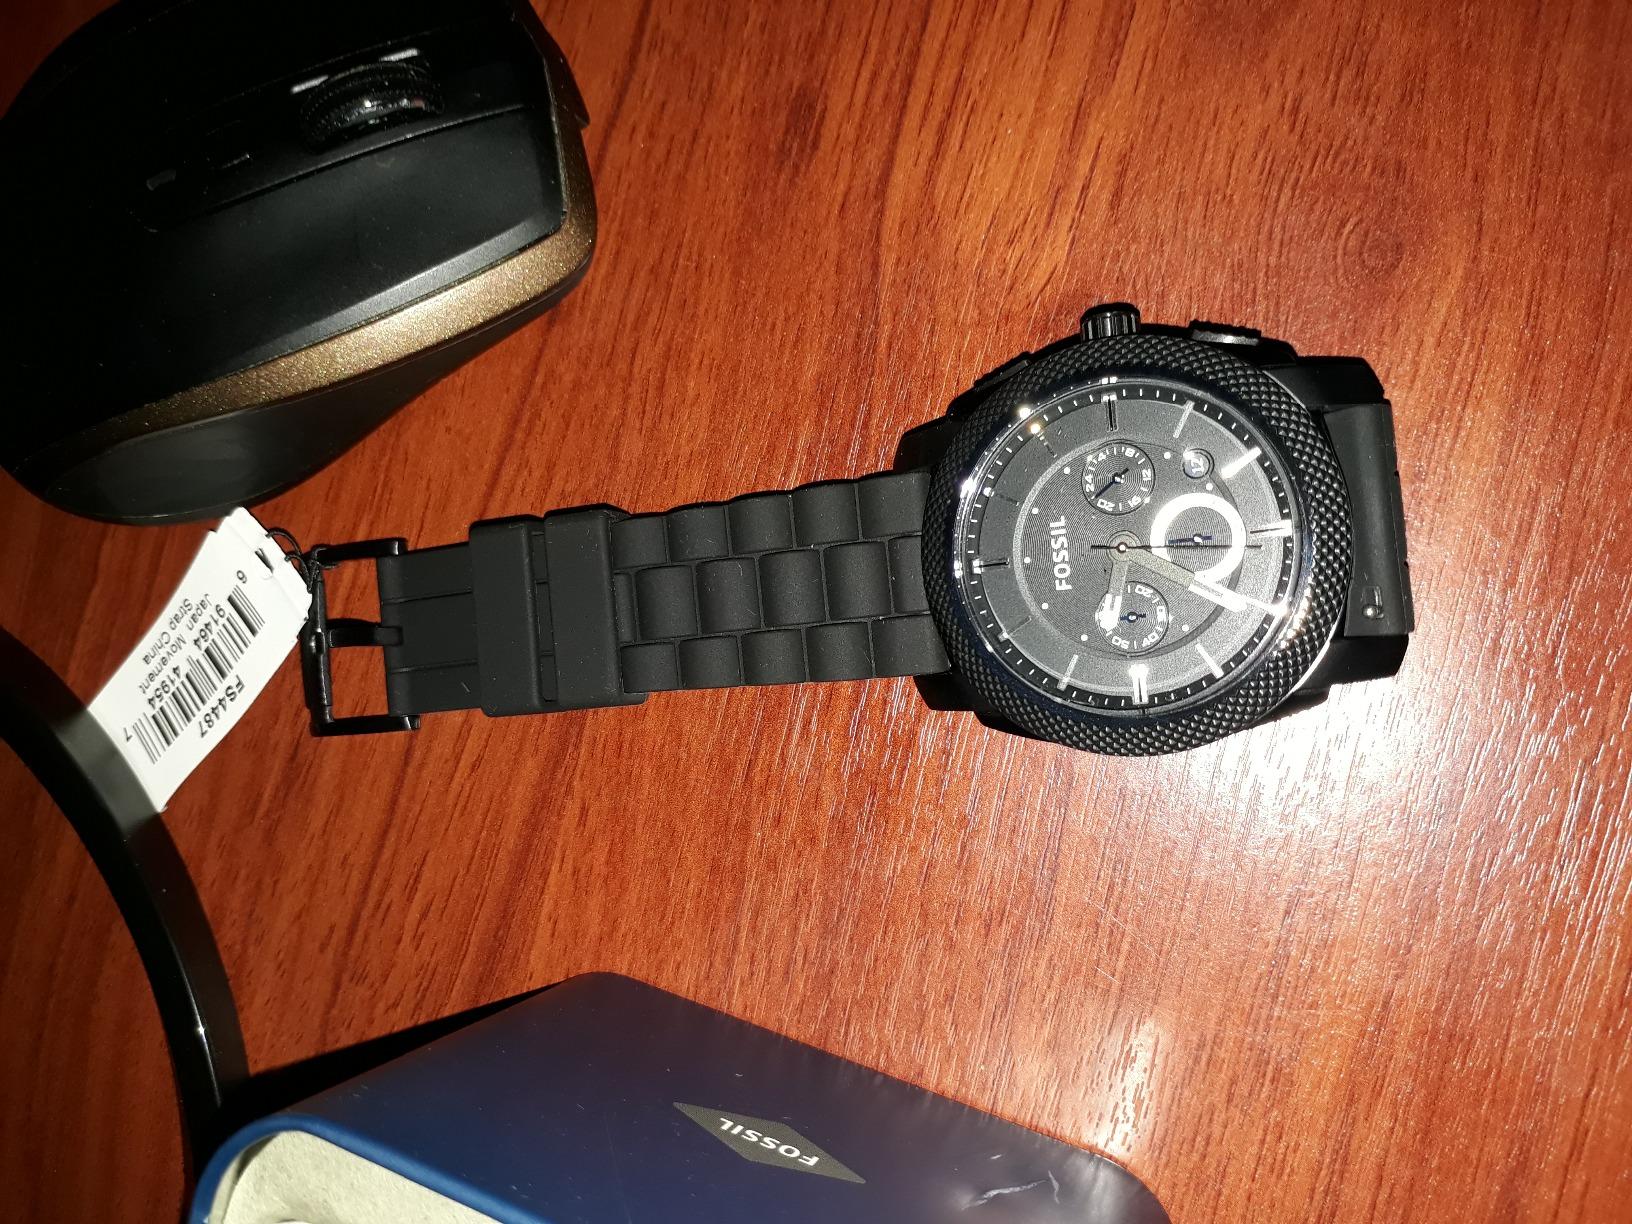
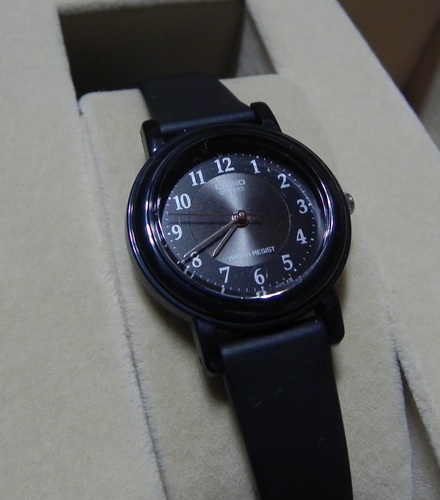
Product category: accessories_watch
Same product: no